Johanna Quandt

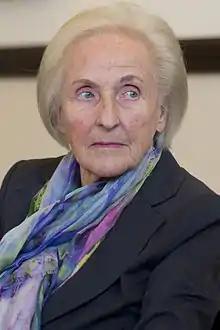
Quandt in 2012

Johanna Maria Quandt (21 June 1926 – 3 August 2015) was a German billionaire businesswoman and the widow of Herbert Quandt, an industrialist and prominent Nazi. When she died in 2015 she was the 8th richest person in Germany (and the richest German woman), the 77th richest person in the world, and the 11th richest woman worldwide according to "Forbes".